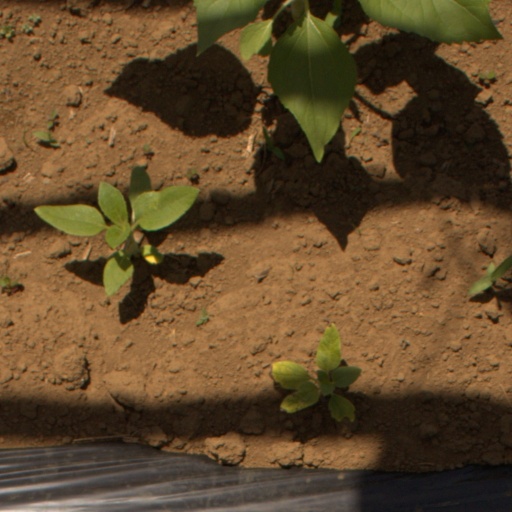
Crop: Jerusalem artichoke